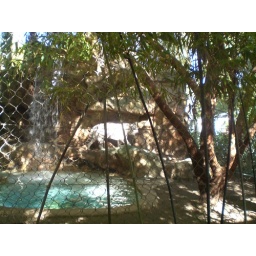
The sunlit white tiger is hard to see against the pale rocks behind the waterfall.